Spriggan (manga)

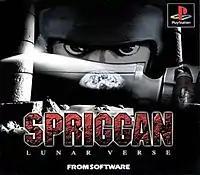
PlayStation cover of "Spriggan: Lunar Verse"

On June 16, 1999, FromSoftware released "Spriggan: Lunar Verse", a video game adaptation for the PlayStation in Japan. It can be played by either one or two players. It was a 3D action-adventure game, and it anticipated design elements which were later popularized by action games such as the "Devil May Cry" series and modern "Ninja Gaiden" games.